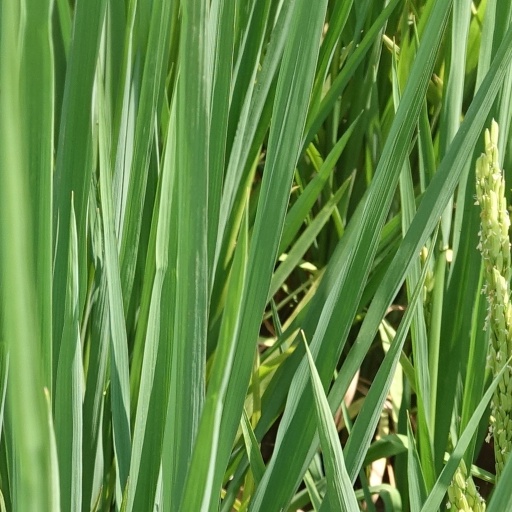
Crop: rice